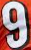
Number: 9